Canadian Indian residential school gravesites

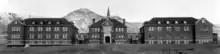
Kamloops Residential School in 1920

In 2021, Sarah Beaulieu, an anthropologist experienced at searching for historical gravesites, surveyed the site of the Kamloops Indian Residential School on the lands of Tk’emlúps te Secwépemc First Nation with ground-penetrating radar and observed "disruptions in the ground" which she concluded could be 200 unmarked graves, based on "their placement, size, depth, and other features" though "only forensic investigation with excavation" would confirm if these were actually human remains. As of May 2022, the nation had assembled a team of technical archaeologists and professors as they continue their investigation of the site, which Chief Rosanne Casimir described as an ongoing process from "exhumation to memorialization." The Tk’emlups te Secwepemc band announced on the third anniversary of their initial announcement of the graves' discovery that their investigation was proceeding but would remain confidential to preserve its integrity. Denialists have gone to the burial site with shovels to "prove" that there are no human remains at the site.